HMS Charybdis (88)

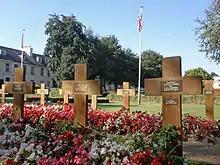
A number of bodies washed ashore from the sunken "Charybdis" were buried in the war cemetery in Saint Saviour, Jersey

"Charybdis" gained six battle honours during her service: Malta Convoys 1942, North Africa 1942, Salerno 1943, Atlantic 1943, English Channel 1943 and Biscay 1943.